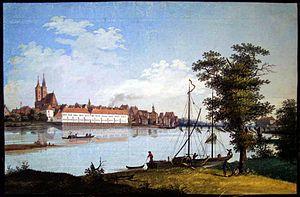
La gouache est une peinture à l'eau, comme l'aquarelle, mais couvrante et opaque. Le liant ou le solvant utilisé pour cette peinture est traditionnellement l'eau gommée et elle se dilue à l’eau. La gouache est donc une peinture à la détrempe.